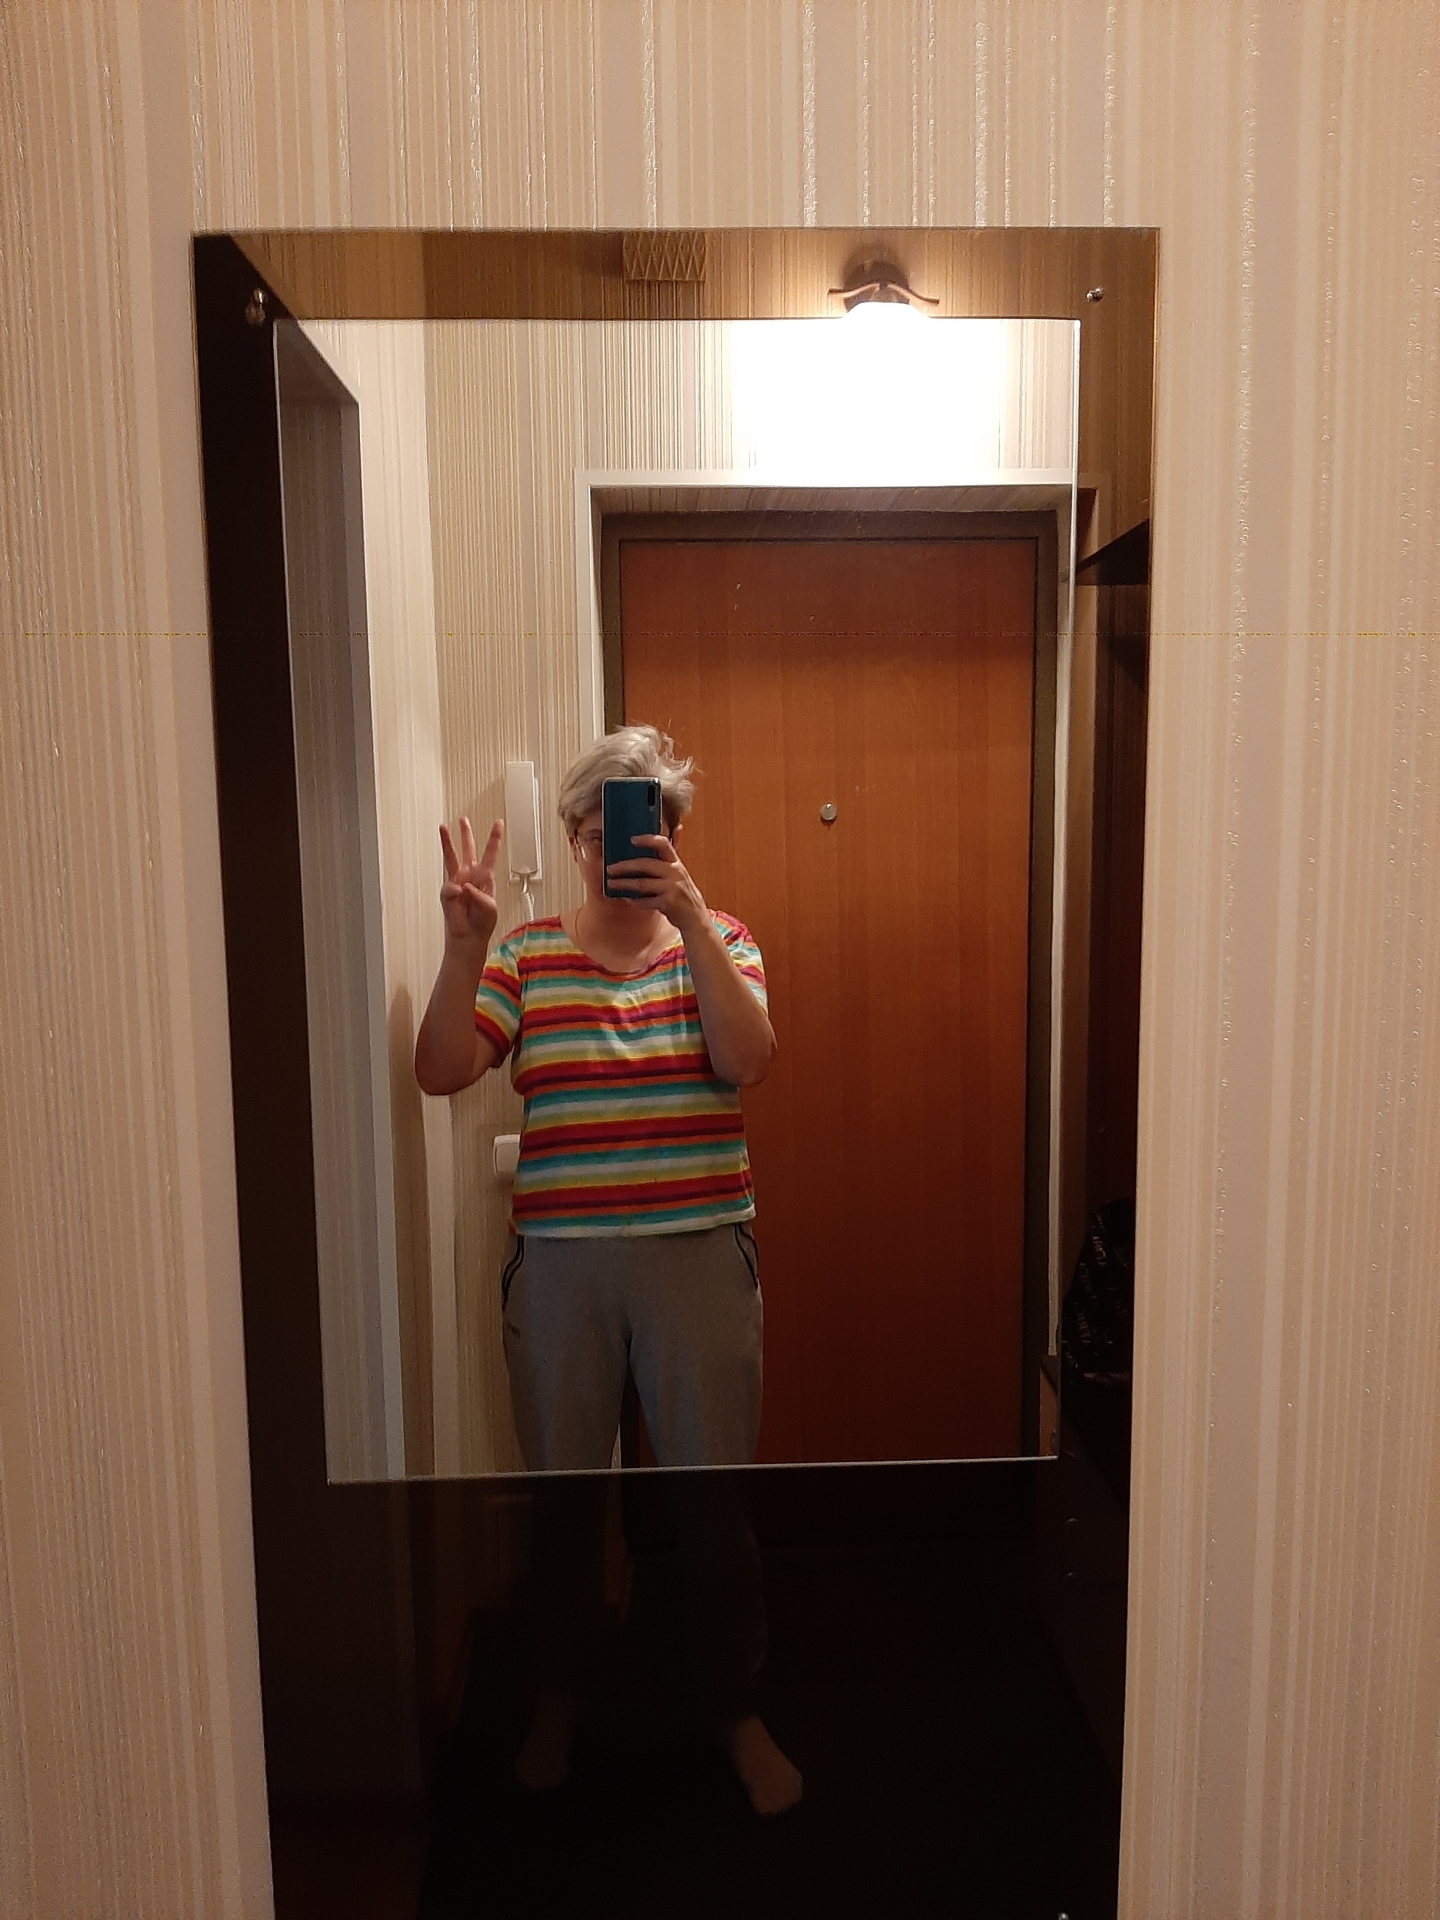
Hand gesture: three